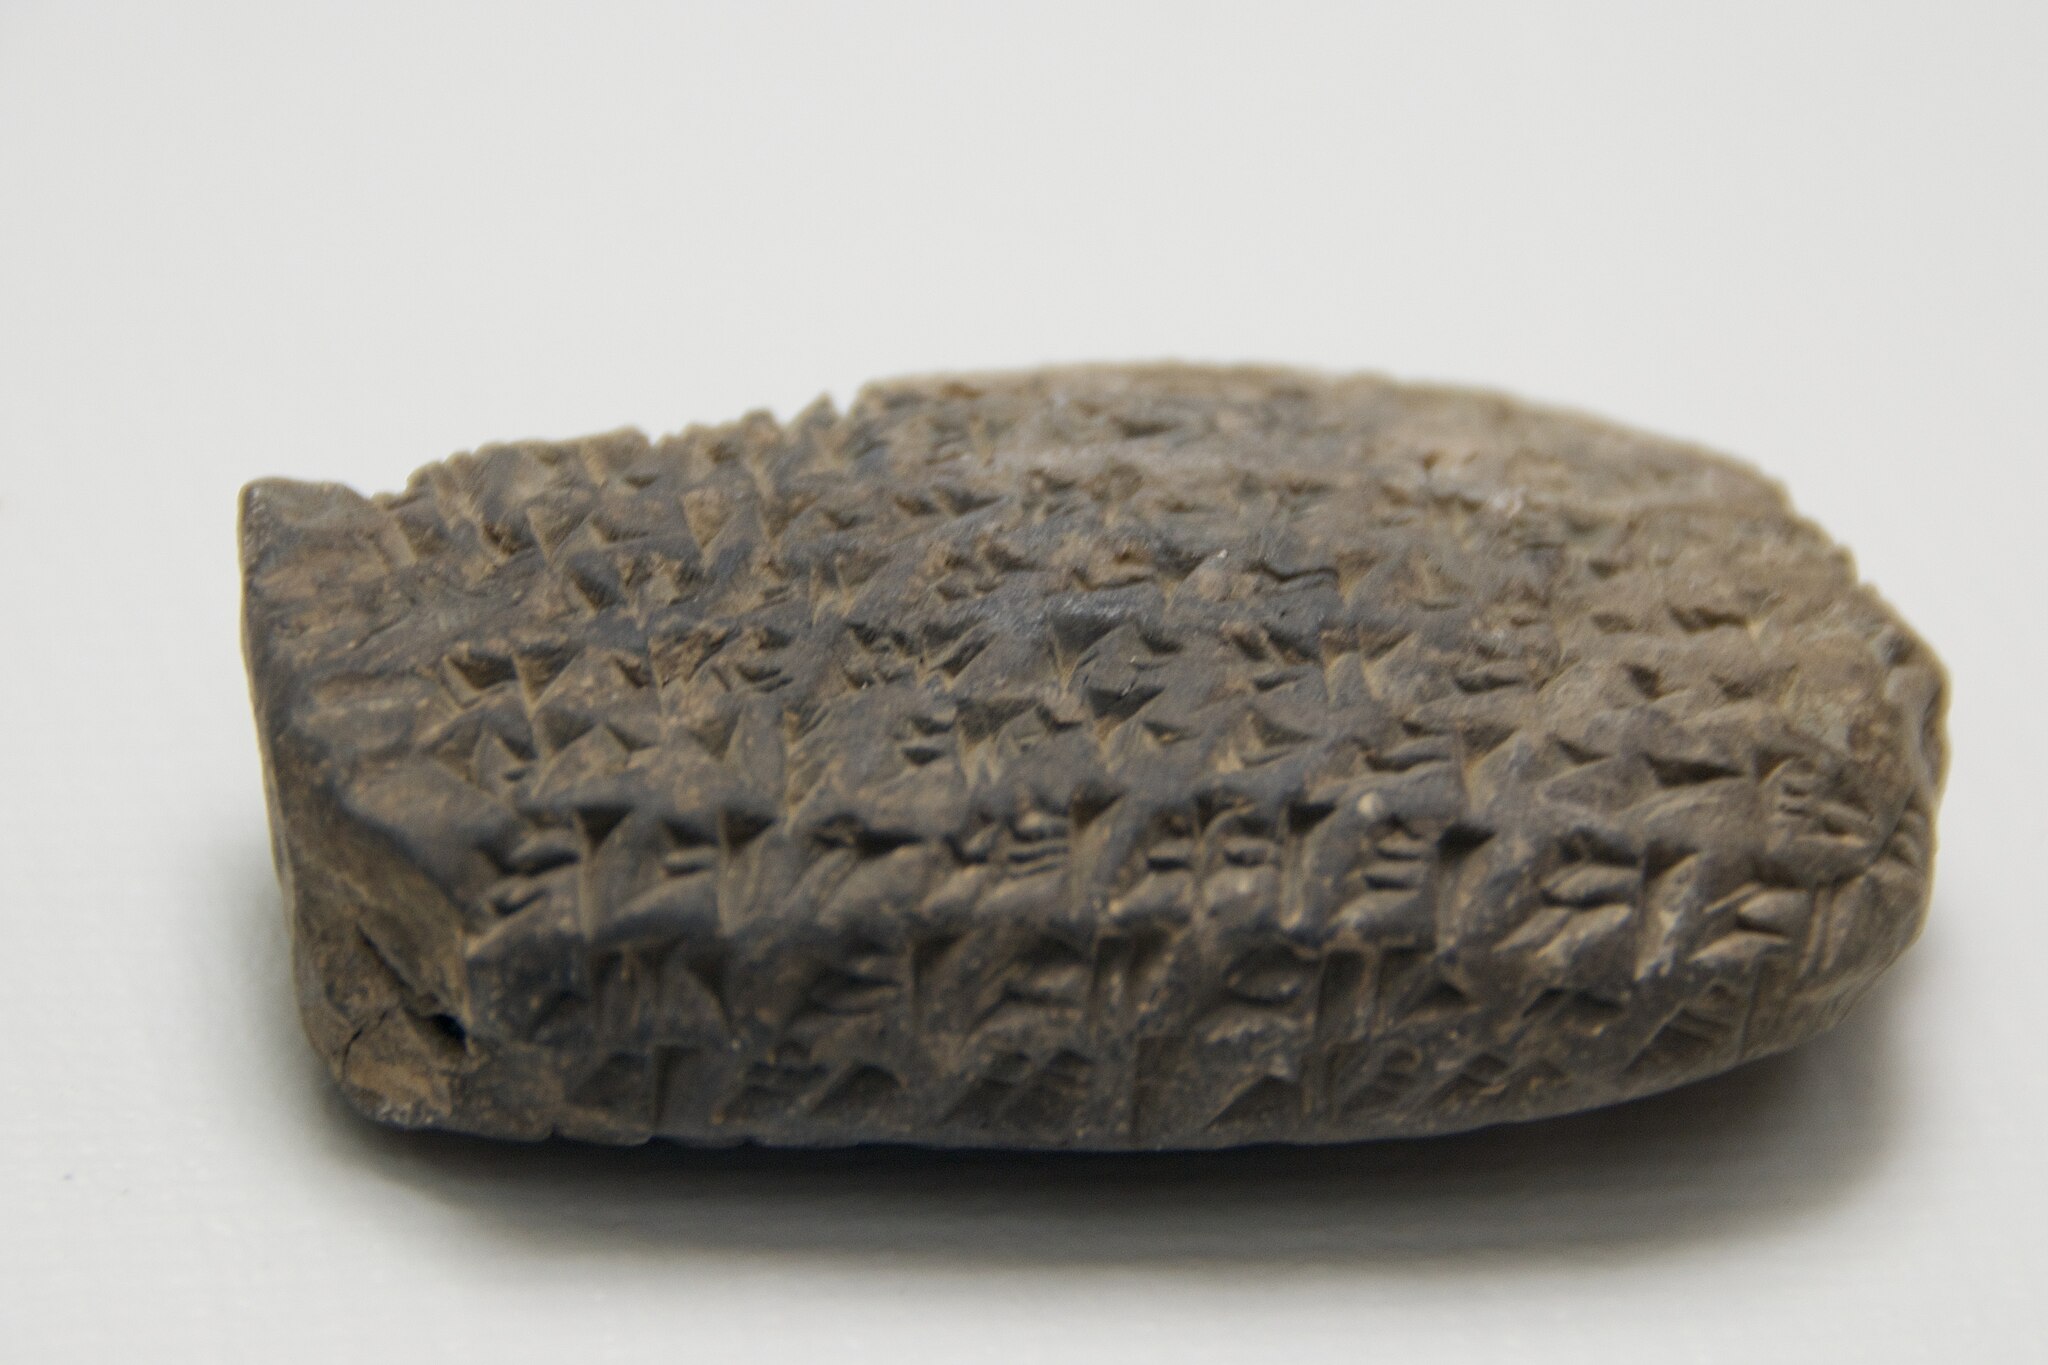
Title: Clay Tablet with Cuneiform Inscriptions (4703976097)
Description: Achaemenid period (ca. 550 - 330 BCE). I'd heard about and no doubt seen cuneiform tablets, but it wasn't until I visited the museum at Persepolis that I realized the medium (a clay tablet) and the form of writing are utterly alien to the vast majority of people alive today. And yet this was the medium of communication and record keeping in ancient Persia. I can't help but be in awe of modern scholars who have gained the expertise to read these tablets. What I don't know is whether this tablet and others that survived at Persepolis were baked intentionally to preserve them, or whether they happened to survive because the building they were in went up in flames in antiquity. It would be interesting to know whether this particular tablet has ever been translated, and what it says. My guess is it a commercial record of some kind rather than drama or literature. In the collection of the museum at Persepolis, Iran
Date: 2010-04-19 12:14
Categories: Taken with Nikon D300, Flickr images reviewed by File Upload Bot (Magnus Manske), Achaemenid art from Persepolis